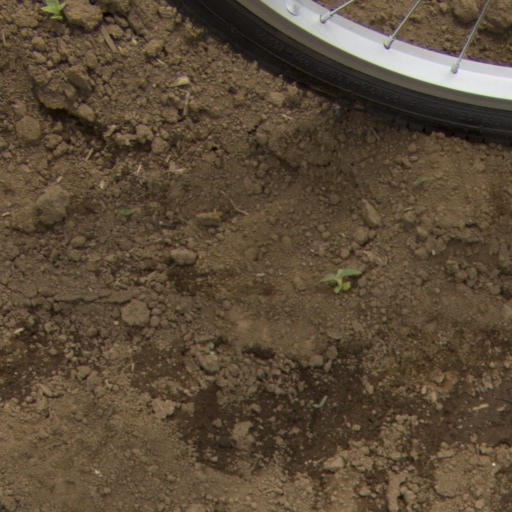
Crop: Jerusalem artichoke